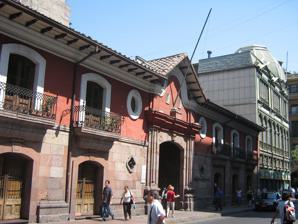
Building: Casa Colorada
Country: Chile
Year built: 1769
Colonial house in Santiago, Chile Casa Colorada Casa Colorada Casa Colorada Location within Chile General information Status Completed Coordinates 33°26′19″S 70°38′57″W / 33.43861°S 70.64917°W / -33.43861; -70.64917 Completed 1769 Casa Colorada (English: Red House ) is a colonial house located in Santiago, Chile . It was built in 1769, by Joseph de la Vega for Mateo de Toro Zambrano , and currently houses the Museo de Santiago (English: Museum of Santiago ). The house has a clay-tiled roof, balconied windows, and deep-red walls, and consists of two storeys. Visitors walk through the homes two large patios to get the Museo de Santiago, which occupies five of Casa Colorada's rooms. The museum explores Santiago's history from the Pre-Columbian era to contemporary times. References